Kavi Bhushan

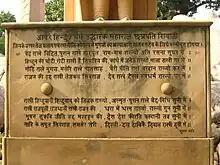
An inscription about one of Bhushan's poems about Chattrapati Shivaji, at the Birla Mandir, Delhi

Kavi Bhushan (c. 1613–1715) was an Indian poet in the courts of the Bundeli king Chhatrasal and the Maratha king Shivaji I. He mainly wrote in Brajbhasha interspersed with words from Sanskrit, Arabic and Persian languages. He was a scholar poet of Anurag and Shlesh Alankar.